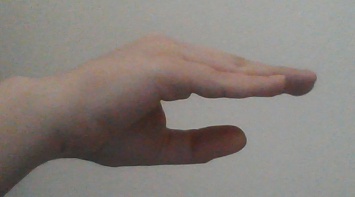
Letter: jeem